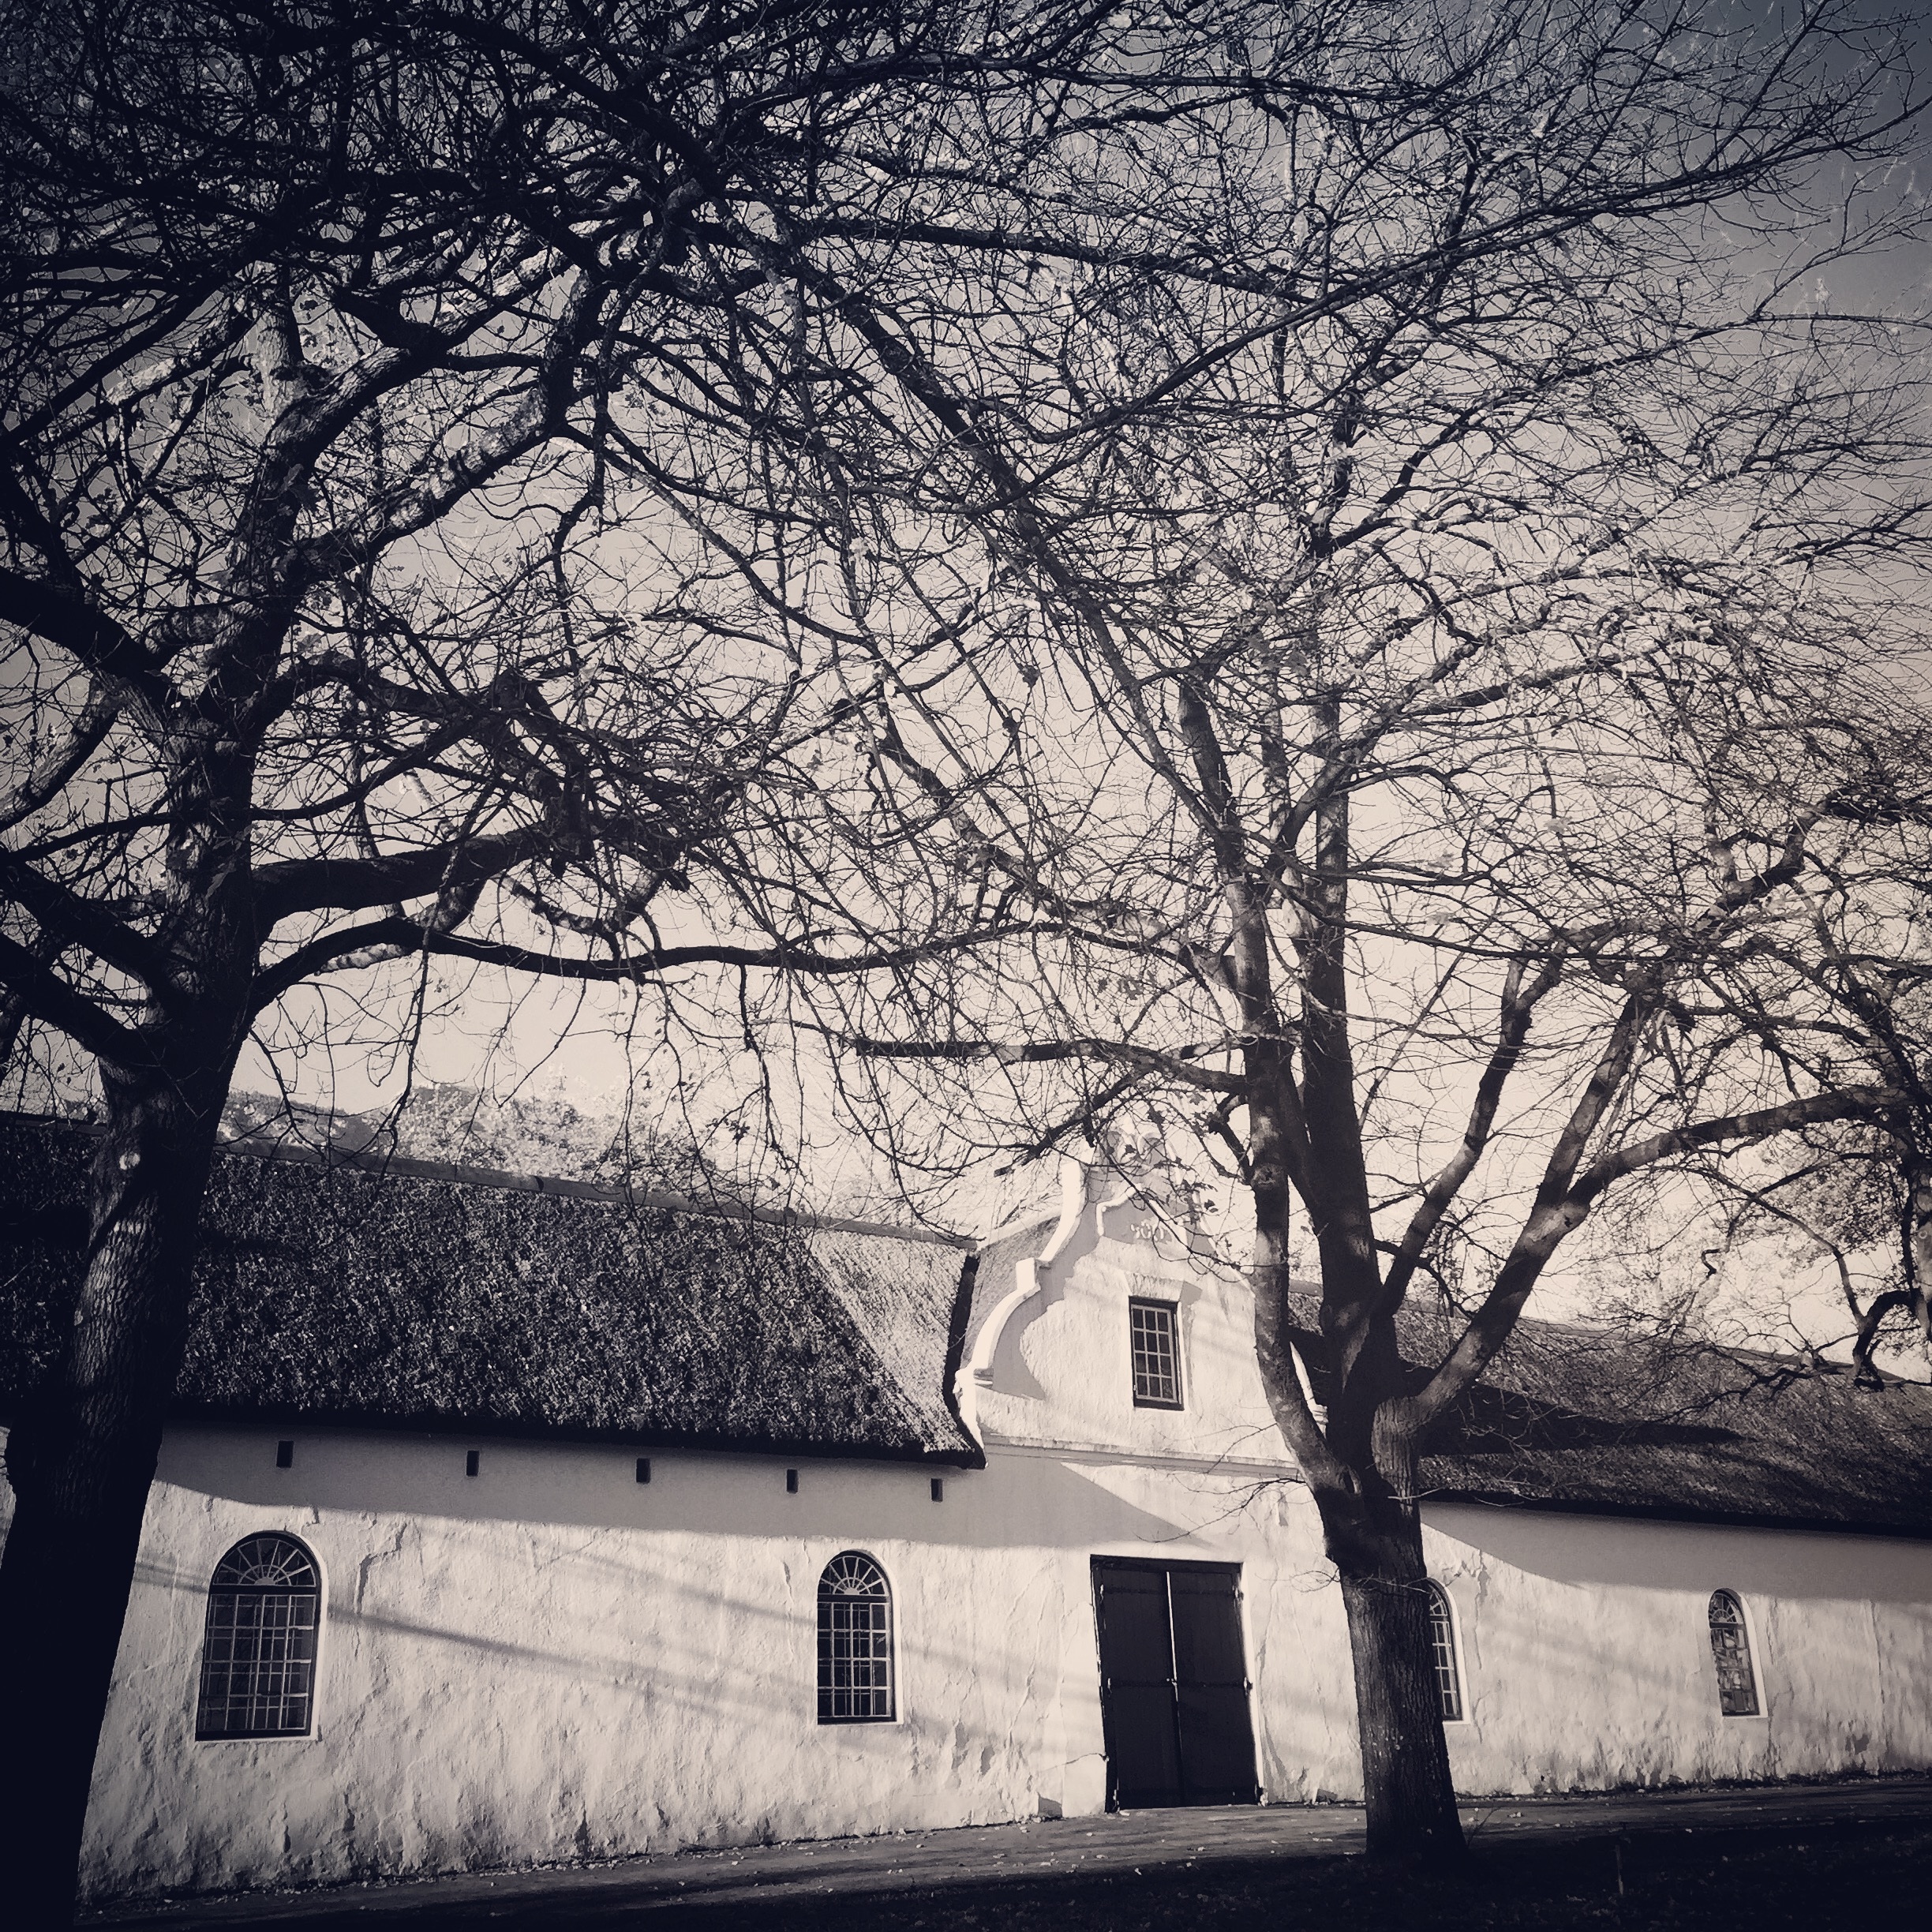
tree, silhouette, snow, winter, black and white, architecture, plant, white, vintage, house, morning, flower, building, spring, weather, exterior, monochrome, season, monochrome photography, woody plant